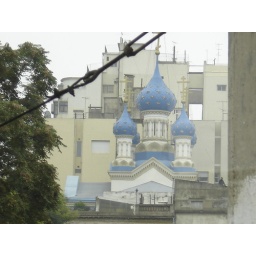
The colorful blue spires of the Russian Orthodox Church in San Telmo.